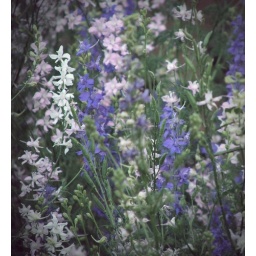
Kiss me out of the bearded barley.Nightly, beside the green, green grass